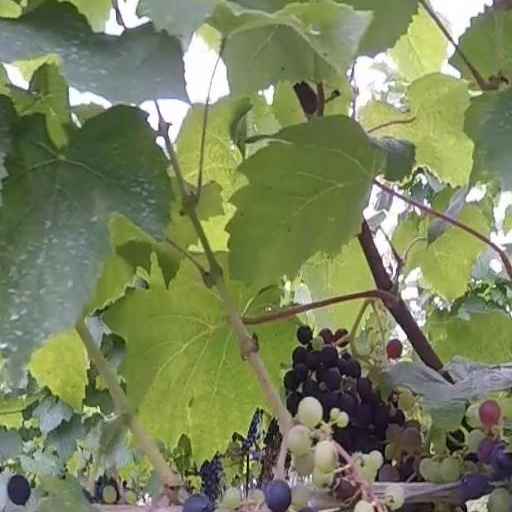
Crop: grape